Vacuum packing

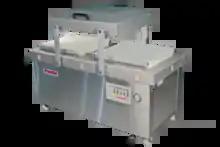
Double-chamber vacuum packaging machine

Double-chamber sealers require the entire product to be placed in a plastic bag within the machine. Once the product is placed in the machine on the seal bar, the lid is closed and air is removed. Then a seal bar inside the chamber seals the product in the bag, after sealing the bag the chamber is refilled with air by the automatic opening of a vent to the outside. This oncoming pressure squeezes all remaining air in the bag. The lid is then opened and the product removed. Double-chamber sealers are typically used for medium-volume packaging, and also have the capability to vacuum seal liquids. The lid generally swings from one side to another, increasing production speed over a single-chamber model. Double-chamber vacuum packaging machines generally have either spring-weighted lids or fully automatic lids.